King County Water Taxi

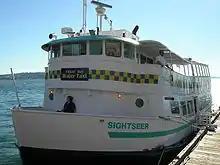
The "Sightseer" served as the second Elliott Bay Water Taxi.

The Elliott Bay Water Taxi started service in 1997 as a pilot project to give commuters an alternative to the congested West Seattle Bridge and Highway 99. The Water Taxi was operated by King County and only ran between April and October. King County leased the M/V Admiral Pete from Kitsap Harbor Tours (via Argosy Cruises) and later the M/V Sightseer from Argosy Cruises to operate the service. The vessel was only capable of traveling 8 knots, but the slow speeds proved popular with both commuters and tourists. The ferry quickly became a popular tourist attraction due to the view of the Seattle skyline as the vessel crosses Elliott Bay, the short walk to Alki Beach and the restaurants in West Seattle.